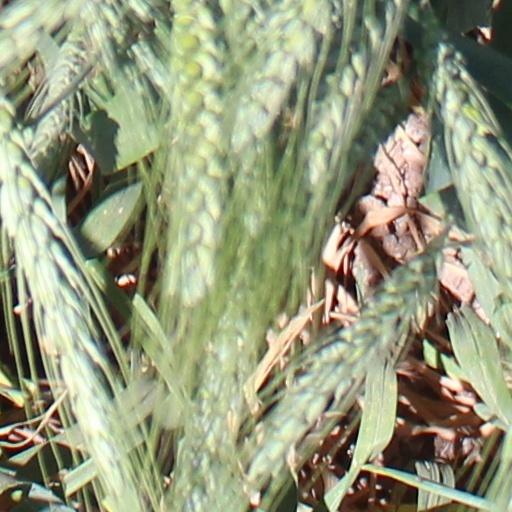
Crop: wheat